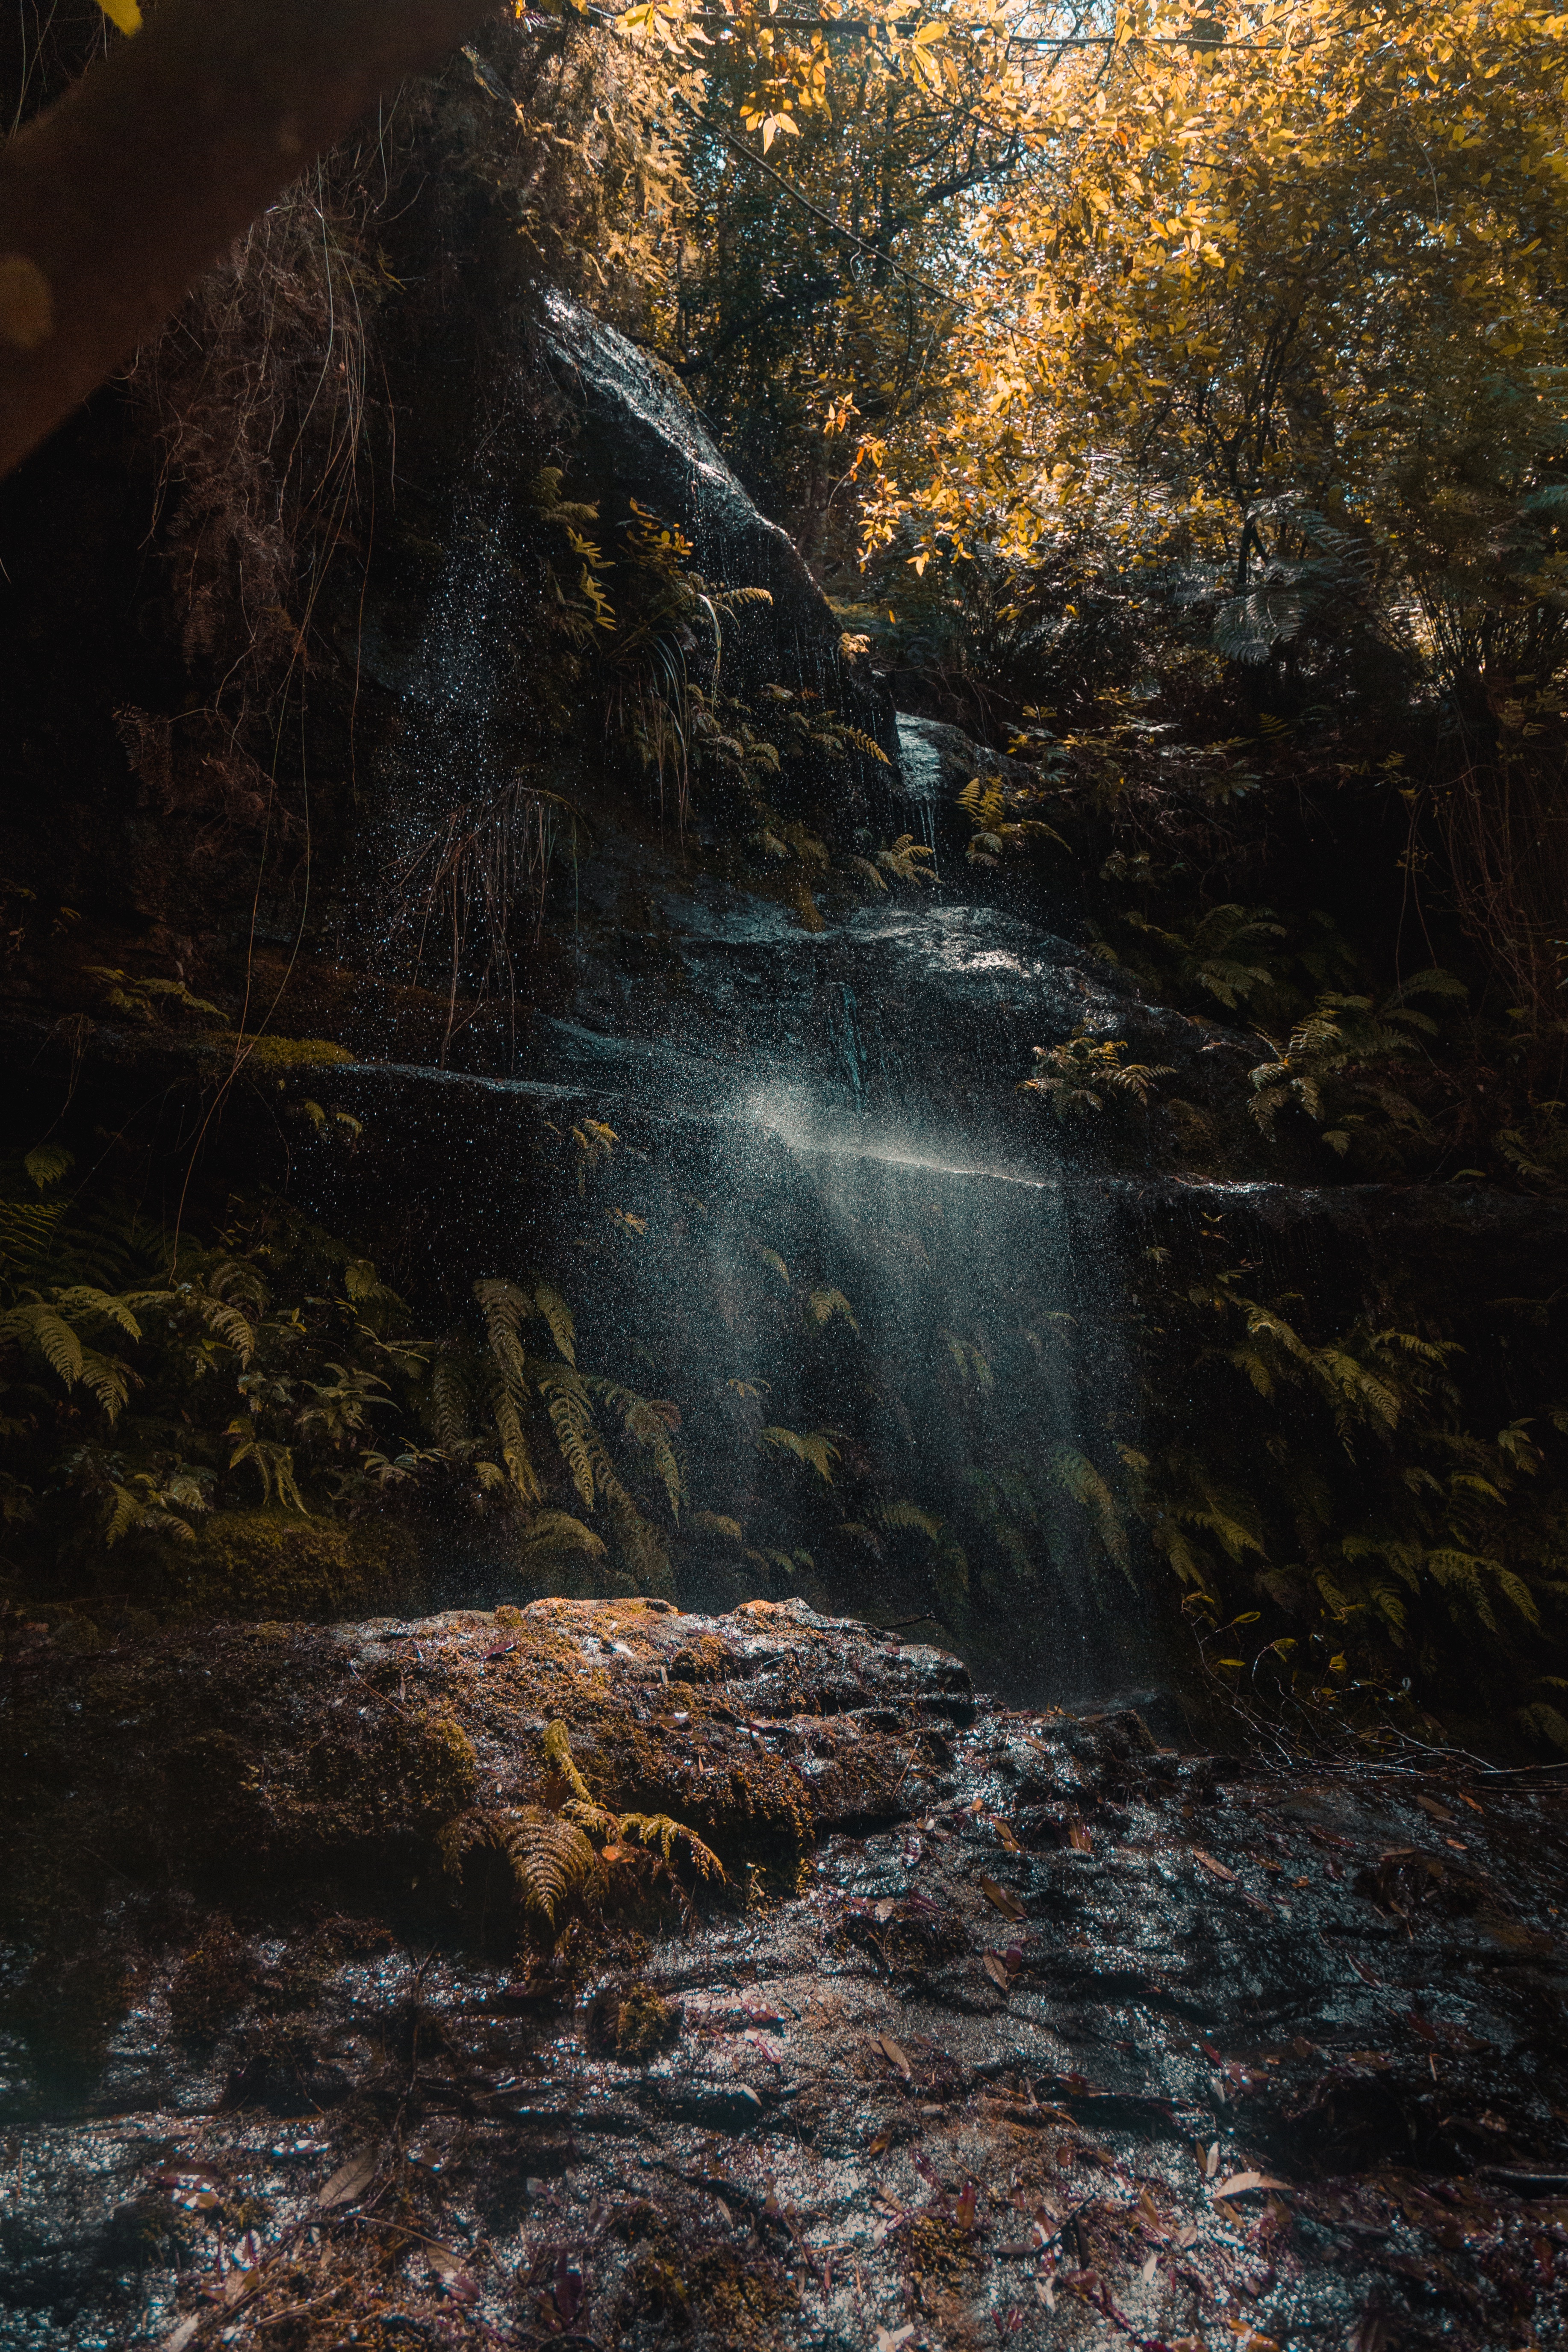
landscape, tree, water, nature, forest, rock, waterfall, wilderness, sunlight, morning, leaf, river, stream, reflection, autumn, season, fern, woodland, habitat, water feature, atmospheric phenomenon